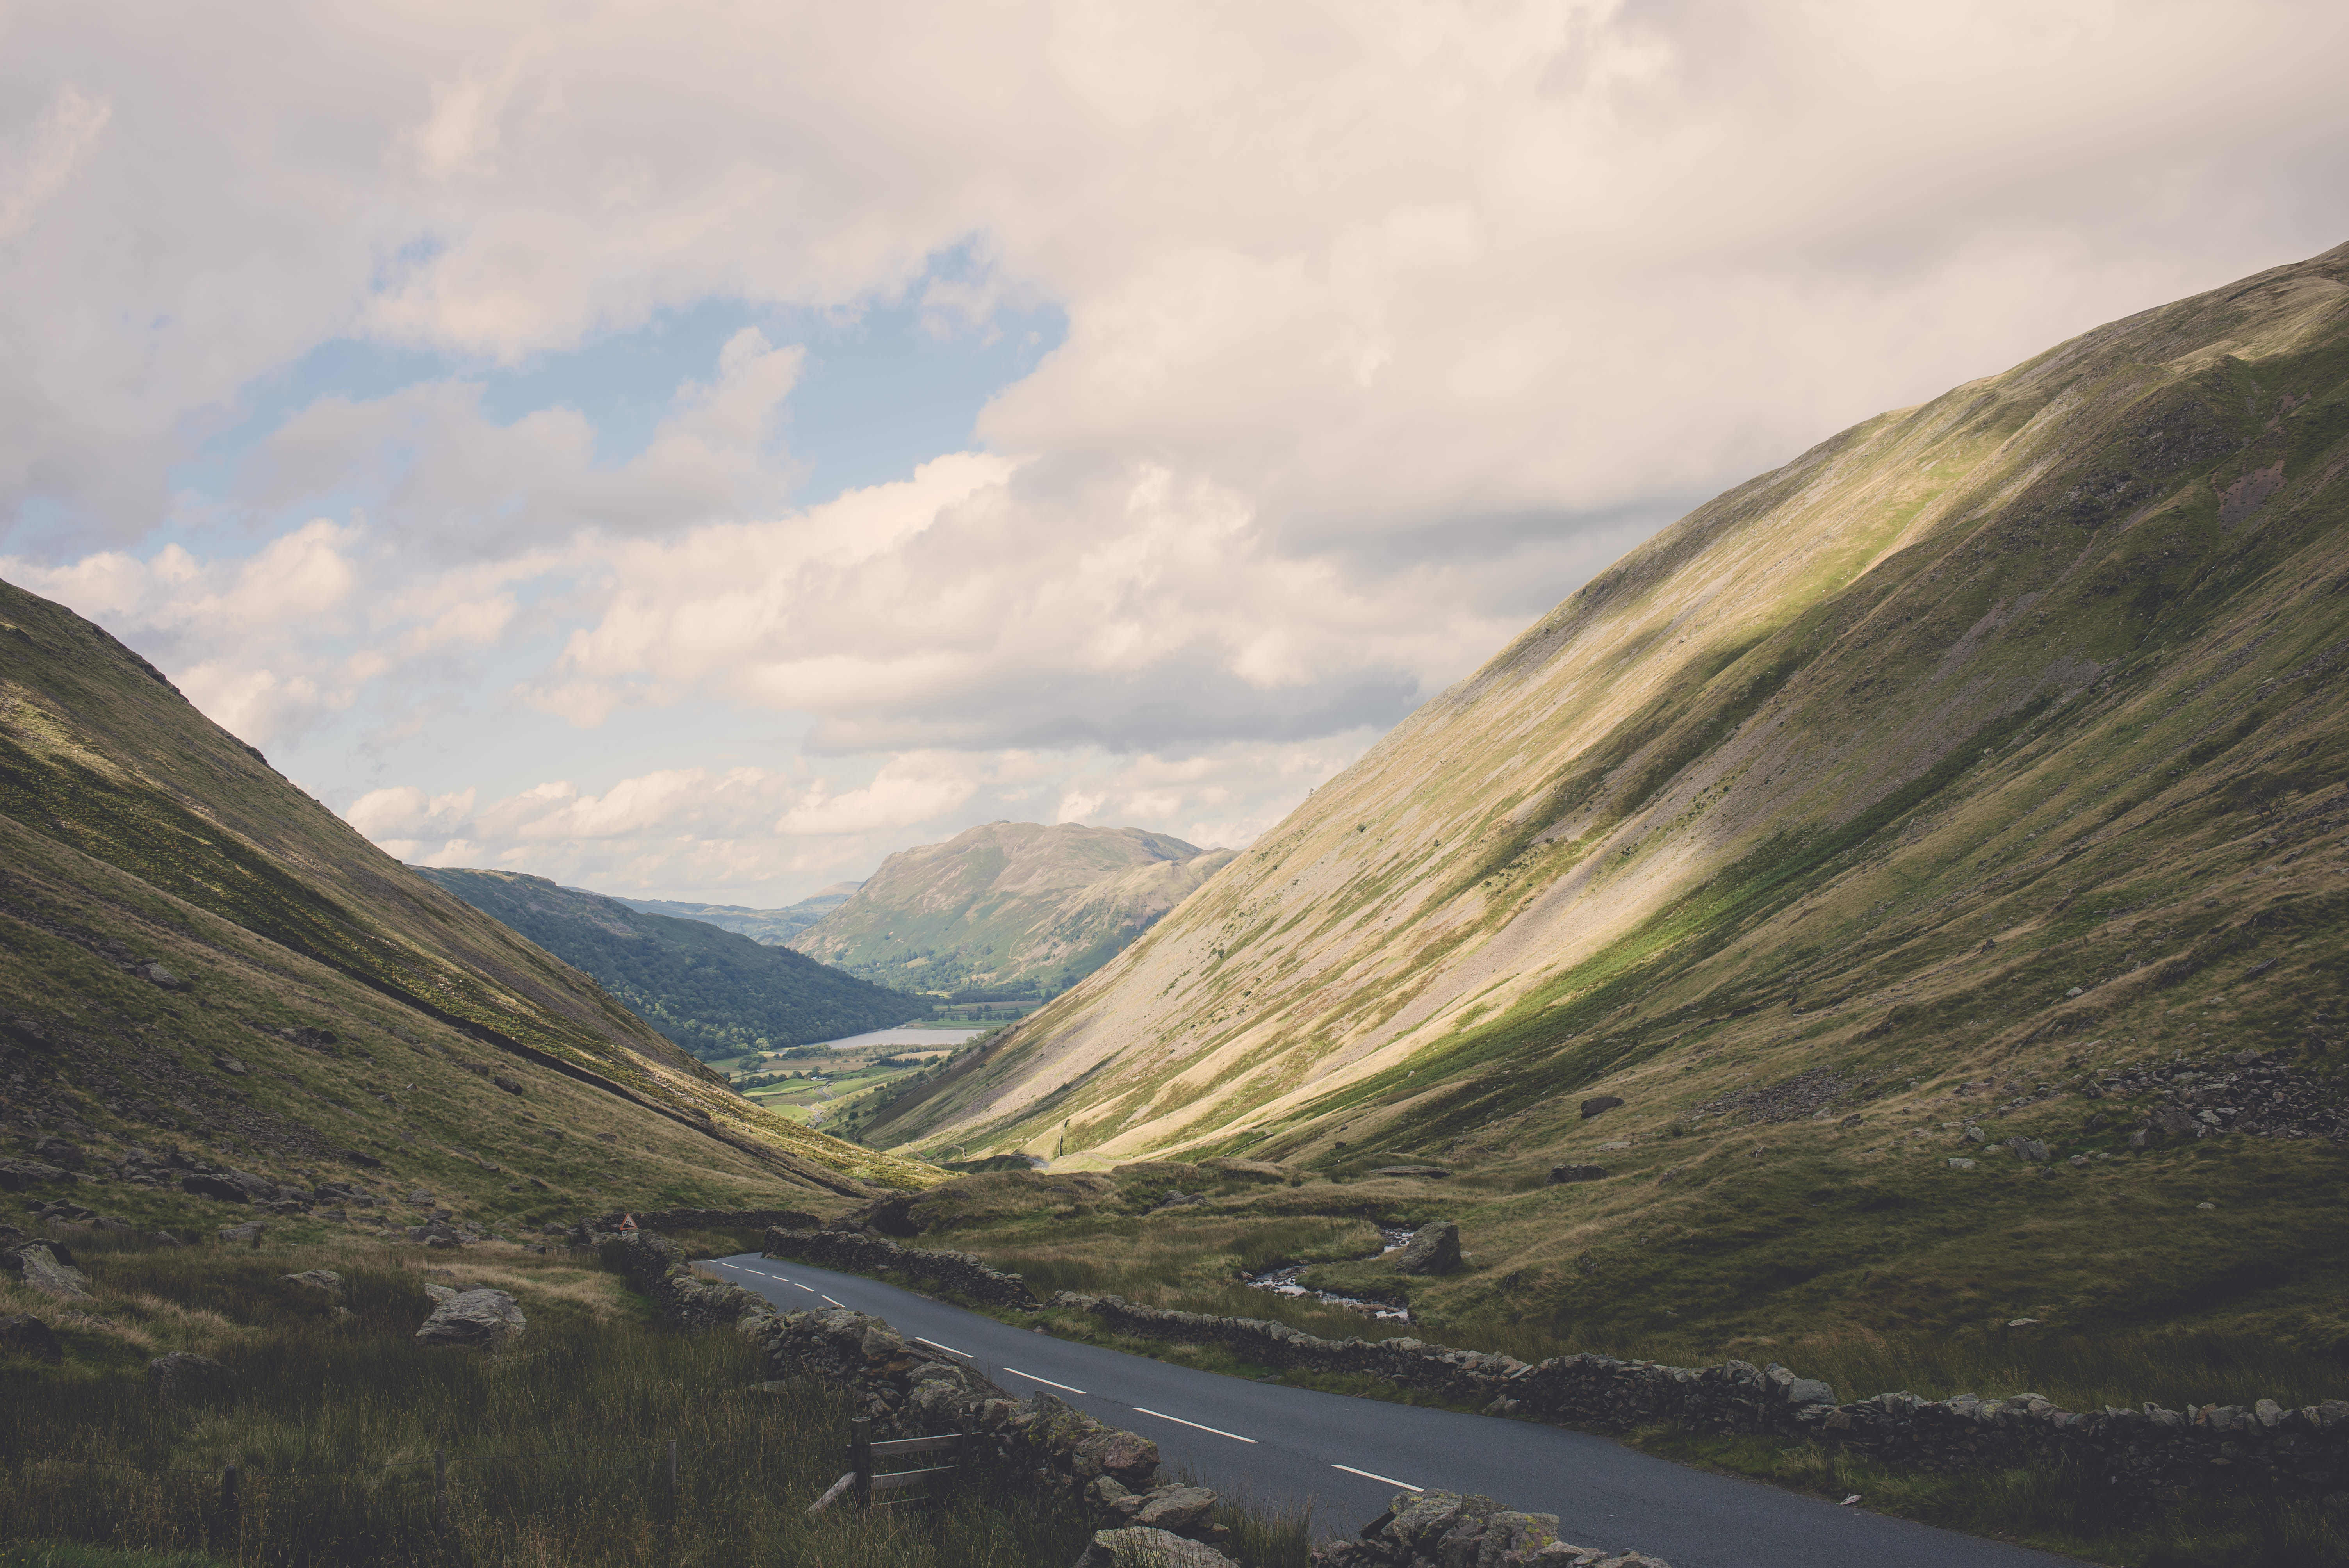
landscape, nature, grass, wilderness, mountain, cloud, sky, road, cloudy, hill, lake, highway, valley, mountain range, asphalt, tarmac, idyllic, scenic, fjord, reservoir, lane, highland, ridge, rocks, clouds, roadway, mountains, alps, plateau, fell, loch, highlands, landform, tarn, mountain pass, geographical feature, mountainous landforms, glacial landform